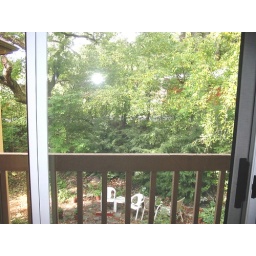
View from the patio door inside the bathroom, opening to a 24ft long balcony above the backyard deck.